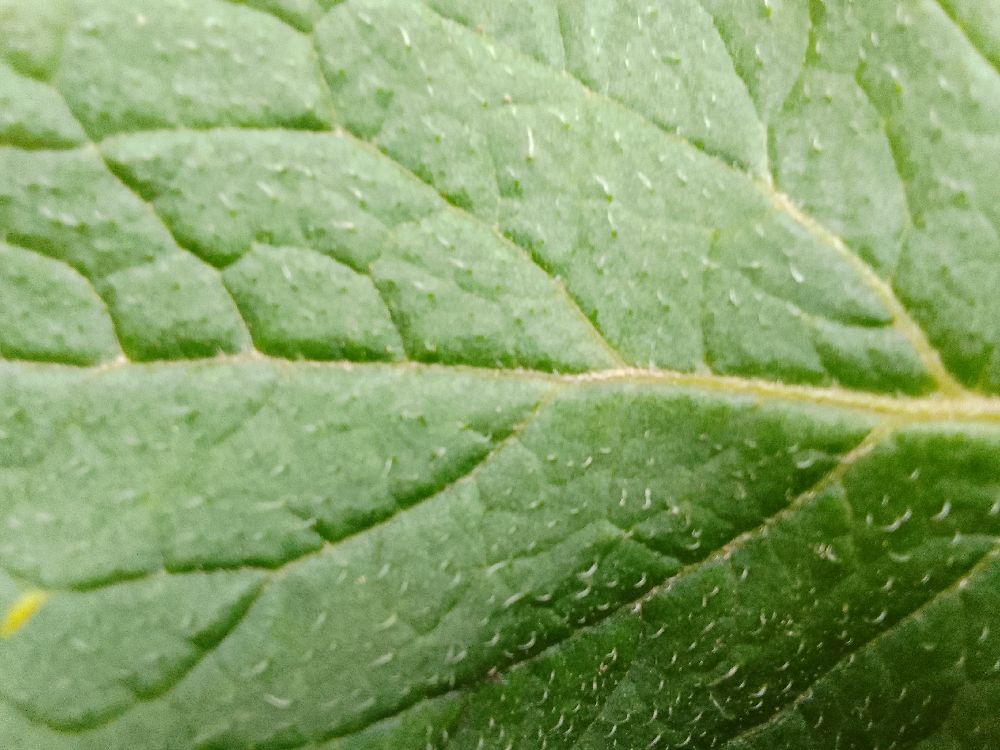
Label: Healthy